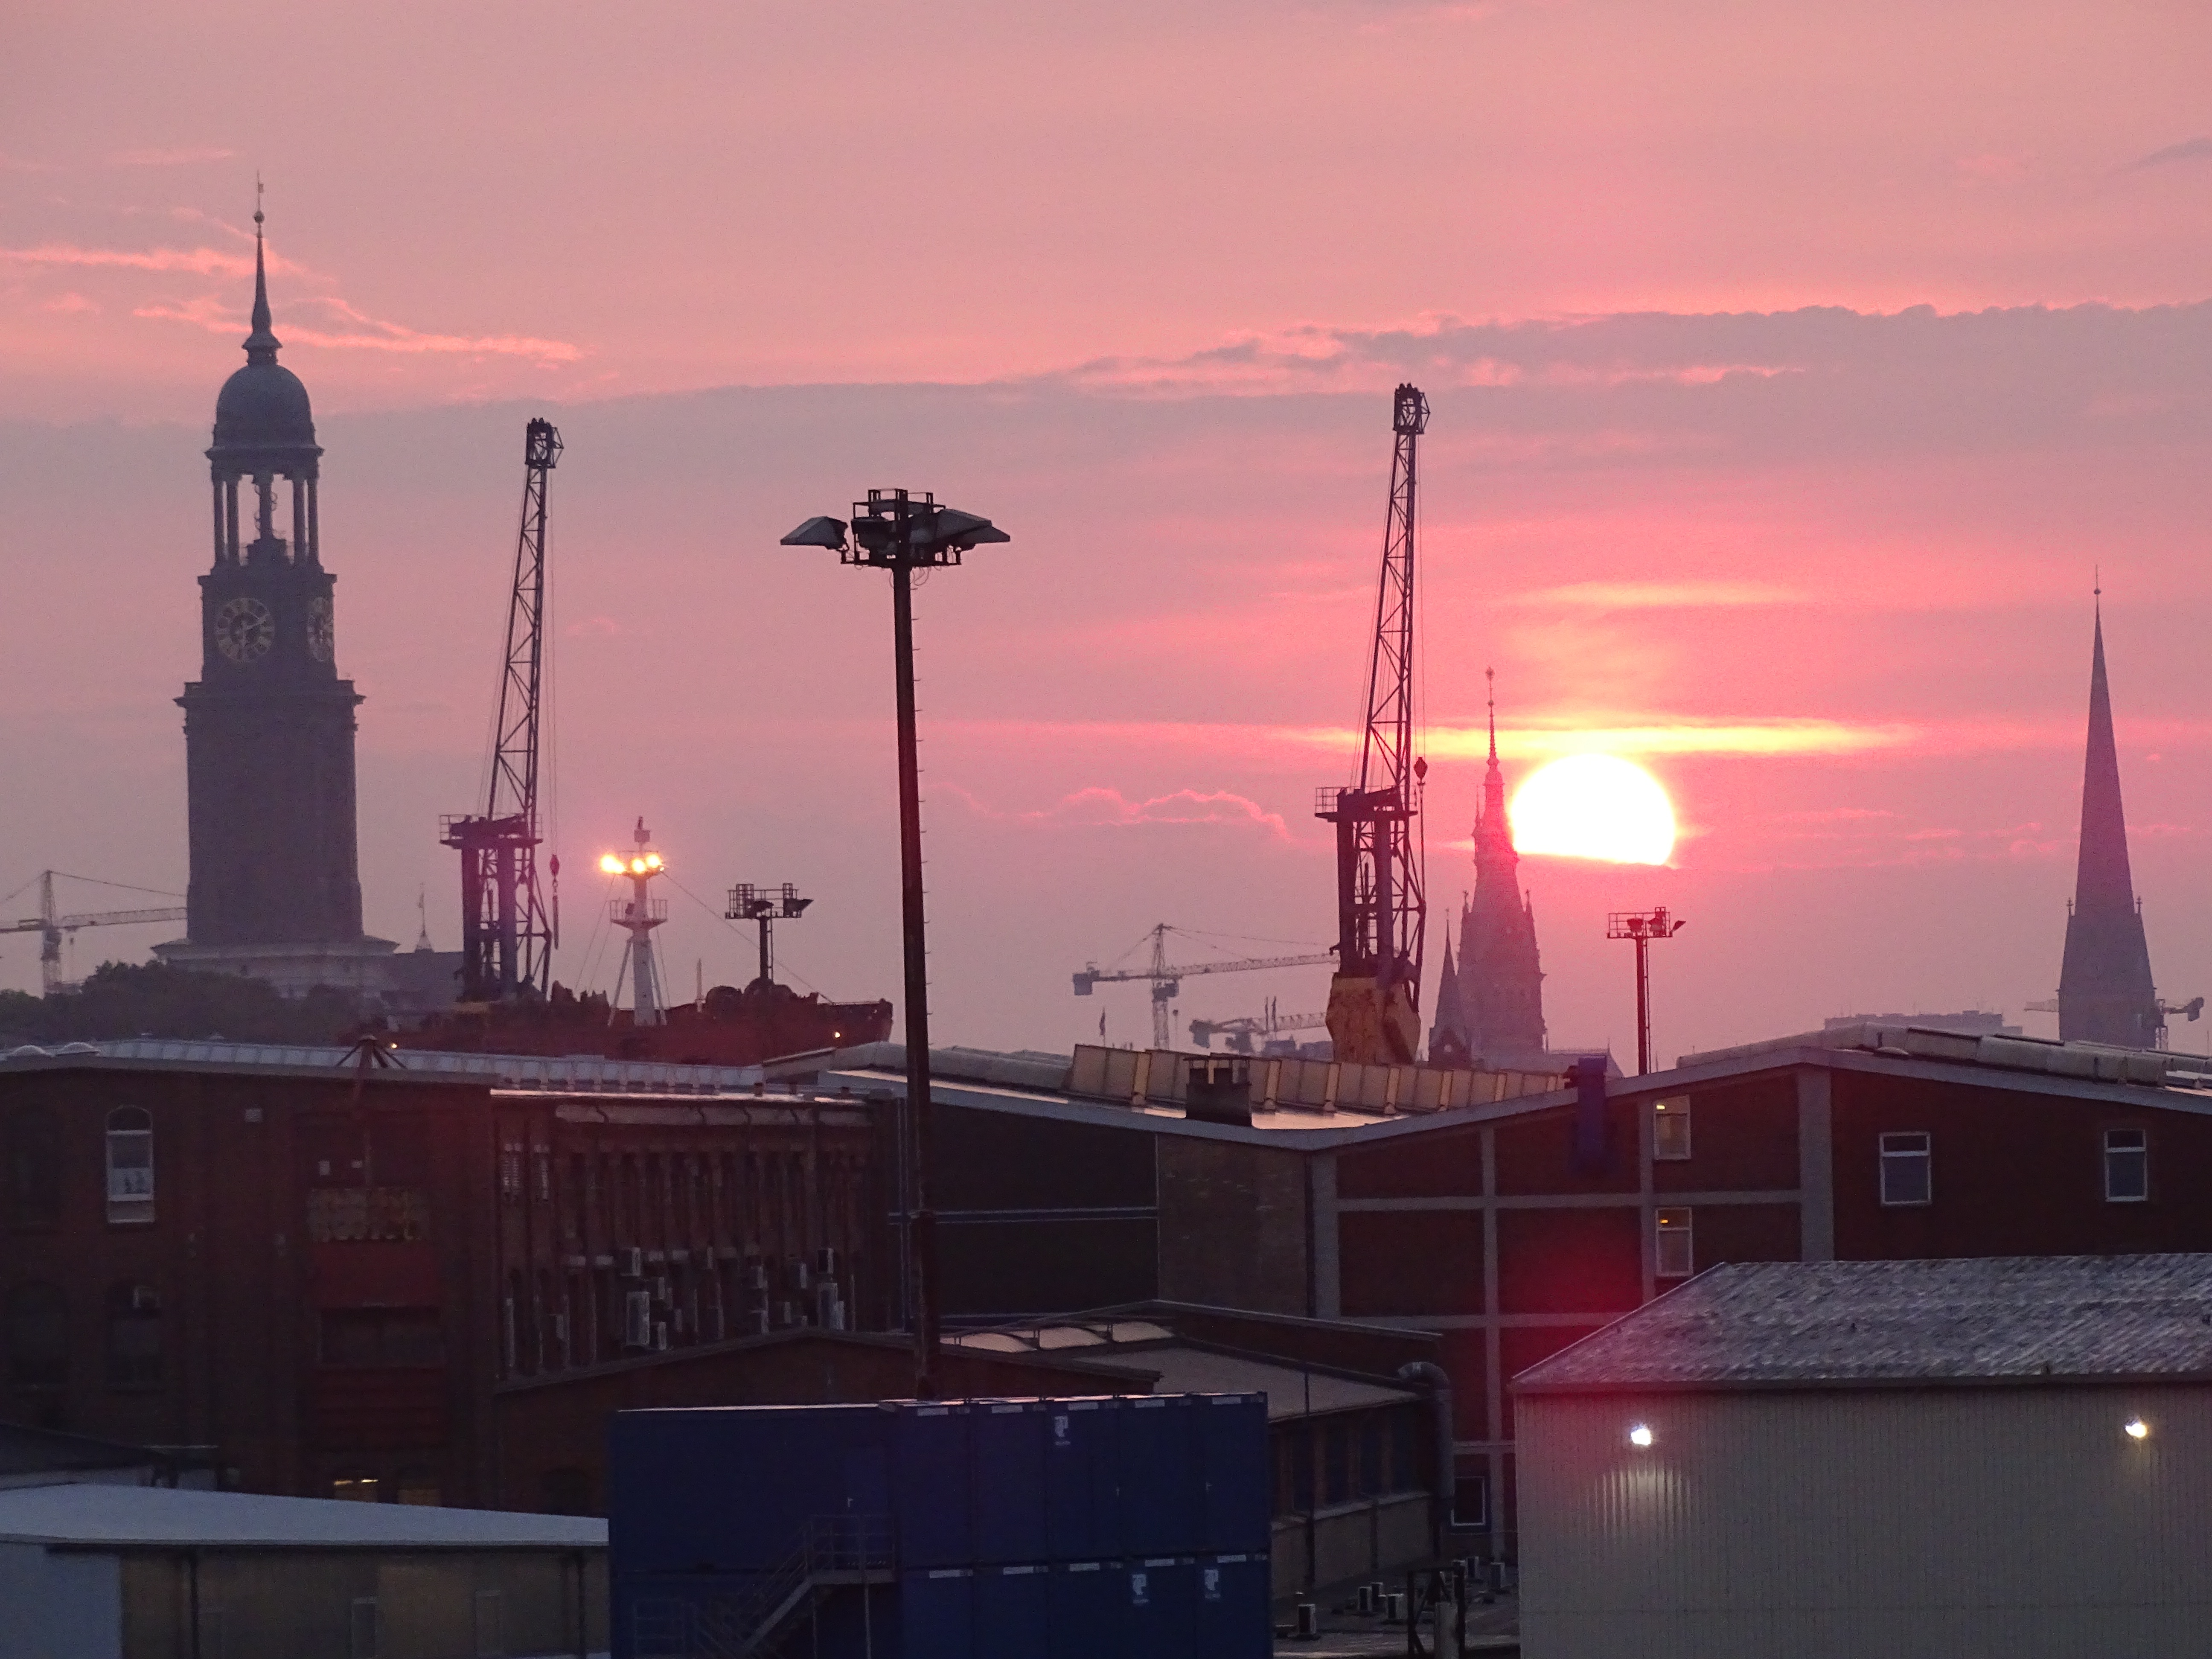
sky, sun, sunrise, sunset, skyline, morning, dawn, city, cityscape, dusk, evening, tower, pink, skies, hamburg, afterglow, morgenrot, red sky